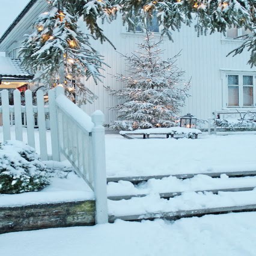
love the lights in the trees and the snow just adds that factor .